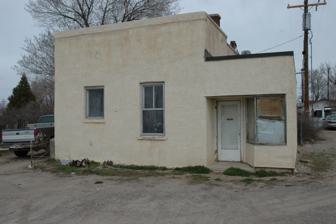
Building: James Boyter Shop
Country: United States of America
Year built: 1911
United States historic place Boyter, James, Shop U.S. National Register of Historic Places Location 50 W. 200 North, Beaver, Utah Coordinates 38°16′38″N 112°38′29″W / 38.27722°N 112.64139°W / 38.27722; -112.64139 Area less than one acre Built 1911 Built by Boyter, James MPS Beaver MRA NRHP reference No. 83004395 Added to NRHP April 15, 1983 The James Boyter Shop , at 50 W. 200 North in Beaver, Utah , was built in 1911.  It was listed in the National Register of Historic Places in 1983. It was originally used as a shop for James Boyter's monument-carving.  Boyter was a sculptor and carved headstones for cemeteries in the area, working with pink stone tuff and white marble brought from the mining town of Newhouse, Utah .  His works often featured lambs. He also was a stonemason and helped his brother Alexander Boyter in construction work. See also James Boyter House References